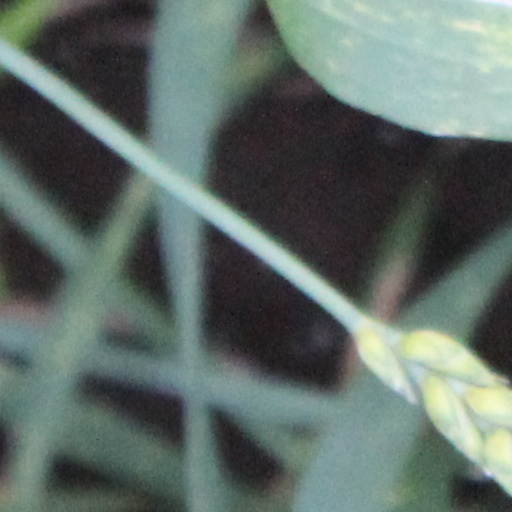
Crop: wheat